Willow Grove Park Mall

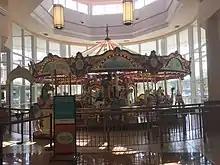
Carousel on the third floor of the mall

The current site of the Willow Grove Park Mall was originally Willow Grove Park, a popular amusement park that existed from 1896 to 1975. In 1978, Federated Department Stores and The Rubin Organization announced plans to build a mall on the site of the former amusement park. The plans for the mall were approved by Abington Township in 1979, which included a downsizing to three anchor stores from four among concerns from residents about the size of the future mall. The Willow Grove Park Mall opened on August 11, 1982. The mall was designed with a Victorian theme honoring the former amusement park. The developers of the Willow Grove Park Mall were Federated Department Stores and The Rubin Organization and the architect was RTKL. When the mall opened, the original anchor stores were Bloomingdale's, Abraham & Straus, and B. Altman and Company. Bloomingdale's had relocated to the mall from a freestanding store in Jenkintown. When it opened, the Willow Grove Park Mall was intended to be an upscale mall. In 1984, Federated Department Stores sold its share of the mall to the Equitable Life Assurance Society of the United States for . In 1986, B. Altman and Company closed its store, which reopened as Sears in 1987. Sears relocated to the mall from a store in Abington. Around this time, the store selection at the mall broadened to also target the middle class. In 1988 Abraham & Straus closed and became Strawbridge & Clothier, which had relocated to the mall from a store in Jenkintown.